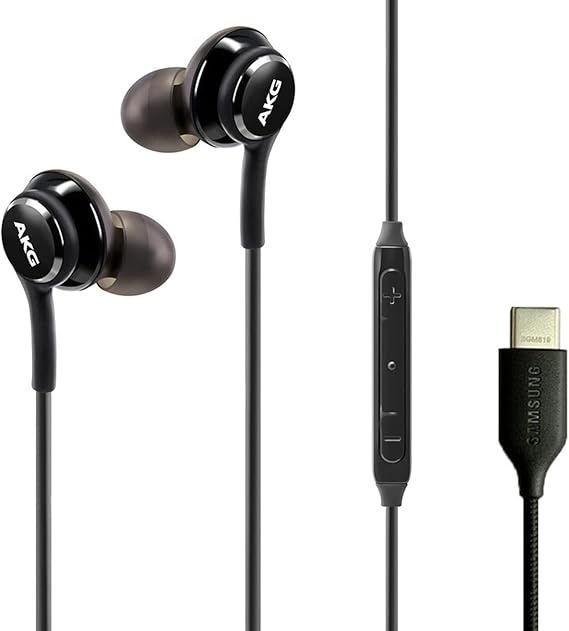
SAMSUNG AKG Earbuds Original USB Type C in-Ear Earbud Headphones with Remote & Mic for Galaxy A53 5G, S22, S21 FE, S20 Ultra, Note 10, Note 10+, S10 Plus - Braided - Includes Velvet Pouch - Black
SAMSUNG Colour Black Ear placement In Ear Form factor In Ear Impedance 0.03 Ohm
Brand: Ogle Trends
Category: Electronics > Audio > Audio Components > Headphones & Headsets